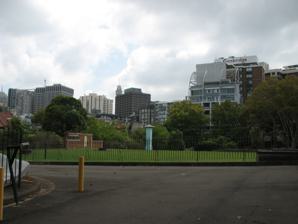
Building: Crown Street Reservoir
Country: Australia
Year built: 1859
Heritage place in Sydney, New South Wales, Australia Crown Street Reservoir Covered reservoir (below ground) showing blue ventillation shaft - from Reservoir Street Location 285 Crown Street , Surry Hills , City of Sydney , New South Wales , Australia Coordinates 33°52′52″S 151°12′51″E / 33.8812°S 151.2142°E / -33.8812; 151.2142 Built 1859 Owner Sydney Water New South Wales Heritage Register Official name Crown Street Reservoir & Site; WS 0034 Type State heritage (built) Designated 18 November 1999 Reference no. 1323 Type Water Supply Reservoir/ Dam Category Utilities - Water Builders Donohoe and Vaughan Location of Crown Street Reservoir in Sydney Show map of Sydney Crown Street Reservoir (Australia) Show map of Australia The Crown Street Reservoir is a heritage-listed reservoir located at 285 Crown Street , Surry Hills , City of Sydney , New South Wales , Australia. It was built by Donohoe and Vaughan. It is also known as Crown Street Reservoir & Site and WS 0034 . The property is owned by Sydney Water , an agency of the Government of New South Wales . It was added to the New South Wales State Heritage Register on 18 November 1999. History The Crown Street Reservoir (WS 34) was completed in 1859. Waterproof bricks, imported from England, were used in its construction. It was a part of the Botany Swamps Scheme, 1858–1886. Water was pumped from Botany Pumping Station to Crown Street Reservoir, and later to Paddington Reservoir (1864). It is now possibly the oldest working reservoir in Australia. The Botany Swamps gave way to the Upper Nepean Scheme in 1888, with temporary supply provided by the Hudson Scheme between 1886 and 1888. Today the Crown Street Reservoir receives water from the Upper Nepean Scheme and also Warragamba Dam . It is an important and integral part reticulation system. Description The Crown Street Reservoir (WS 34) is a rectangular covered reservoir. The reservoir is built with brick perimeter walls, partly excavated into bedrock and partly raised and supported by an earth embankment. Special impervious bricks, 300,000 in all, were imported from England for the purpose. On the Riley Street frontage of the reservoir is a modern brick valve house or entrance chamber, with concrete roof and footings. The construction of the reservoir reflects the ingenuity of the designers and craftsmen of the time. It has required little maintenance and repair over the years. Its original cost was A£ 14,929. Crown Street Reservoir provided the suction water for Crown Street Pumping Station (WPS 1) which has supplied the following reservoir at various times: Paddington Reservoir, 1864, now disused; Woollahra Reservoir , 1880; Centennial Park Reservoir No. 1, 1899; Centennial Park Reservoir No. 2, 1925; Waverley Reservoir No. 1, 1887; Waverley reservoir No. 2, 1917; and Waverley Reservoir No. 3, 1938. The land adjacent to the reservoir provides space for a number of buildings, including WPS 1, former workshop buildings, and two other modern buildings. The whole site is surrounded by a substantial and early sandstone , brick and wrought iron palisade fence. The workshop building is a two-storey polychrome (red and white) brick structure, on the Reservoir Street frontage. Its original roof has been replaced by a skillion corrugated iron roof, and many other alterations are evident. The workshop building is now disused and unoccupied. Modifications and dates It has received regular maintenance and repair over the years. Heritage listing As at 5 August 2009, Crown Street Reservoir (WS 34) is the oldest reservoir in NSW, still in service. It has had a pivotal role, not only in the Botany Swamps Scheme, 1858–1886, but also in the Hudson / Upper Nepean Scheme, 1886 / 1888 onwards, and now receives water from Warragamba Dam. It continues to supply water to the Inner City, a role it has played since 1859.The construction of the reservoir exemplifies the skill and ingenuity of the designers and craftsmen of the time, and as a result Crown Street Reservoir (WS 34) possesses historical and aesthetic significance at least at a state level. All covered reservoirs are highly significant within the SWC system, since all differ in construction technology, design and architectural detailing. All therefore contribute to our understanding of the development of covered reservoirs in NSW. Crown Street Reservoir was listed on the New South Wales State Heritage Register on 18 November 1999 having satisfied the following criteria. The place is important in demonstrating the course, or pattern, of cultural or natural history in New South Wales. Crown Street Reservoir (WS 34) is the oldest working reservoir in NSW, still in service. It has had a pivotal role, not only in the Botany Swamps Scheme, 1858–1886, but also in the Hudson / Upper Nepean Scheme, 1886 / 1888 onwards, and now receives water from Warragamba Dam. It continues to supply water to the Inner City, a role it has played since 1859, a total of 141 years to date. This reservoir is associated with a water supply source, prior to the completion of the Upper Nepean Scheme and the formation of the Metropolitan Water Sewerage & Drainage Board in 1888. It operated in parallel with Busby's Bore from 1859 to 1888. The place is important in demonstrating aesthetic characteristics and/or a high degree of creative or technical achievement in New South Wales. The Reservoir structure features high aesthetic qualities, demonstrative of construction techniques and high level technical expertise available for covered reservoir construction in Australia in the 1850s, including cast-iron beams imported from England. The place has potential to yield information that will contribute to an understanding of the cultural or natural history of New South Wales. The Crown Street Reservoir is an early example of a mid-nineteenth century fire-proof jack-arch roof construction in NSW. It is the only reservoir in the SWC system featuring wooden columns. The reservoir was built in special impervious bricks imported from England, which is an unusual feature. The Crown Street Reservoir site possibly contains remnant sections of the 30-inch Botany Swamps rising main, manufactured in Scotland in the 1850s. The place possesses uncommon, rare or endangered aspects of the cultural or natural history of New South Wales. One of small group of covered reservoirs, each demonstrating differences in construction, design & architectural detailing. Earliest reservoir, still in use. 1 of 4 associated with Botany Swamps Supply. Only reservoir with wooden columns in SWC system. The place is important in demonstrating the principal characteristics of a class of cultural or natural places/environments in New South Wales. Crown Street Reservoir is representative of the oldest class of fully built water reservoirs in NSW and Australia, identifiable by their brick structure and brick arched roof. It is the oldest, the longest serving and probably the most important of this group. The Crown Street Reservoir site contains a 1965 water pumping station representative of design and equipment of other major water pumping stations on Sydney in the 1960s. Engineering heritage The reservoir received an Engineering Heritage National Marker from Engineers Australia as part of its Engineering Heritage Recognition Program . See also Water portal List of reservoirs and dams in New South Wales Sydney Water References